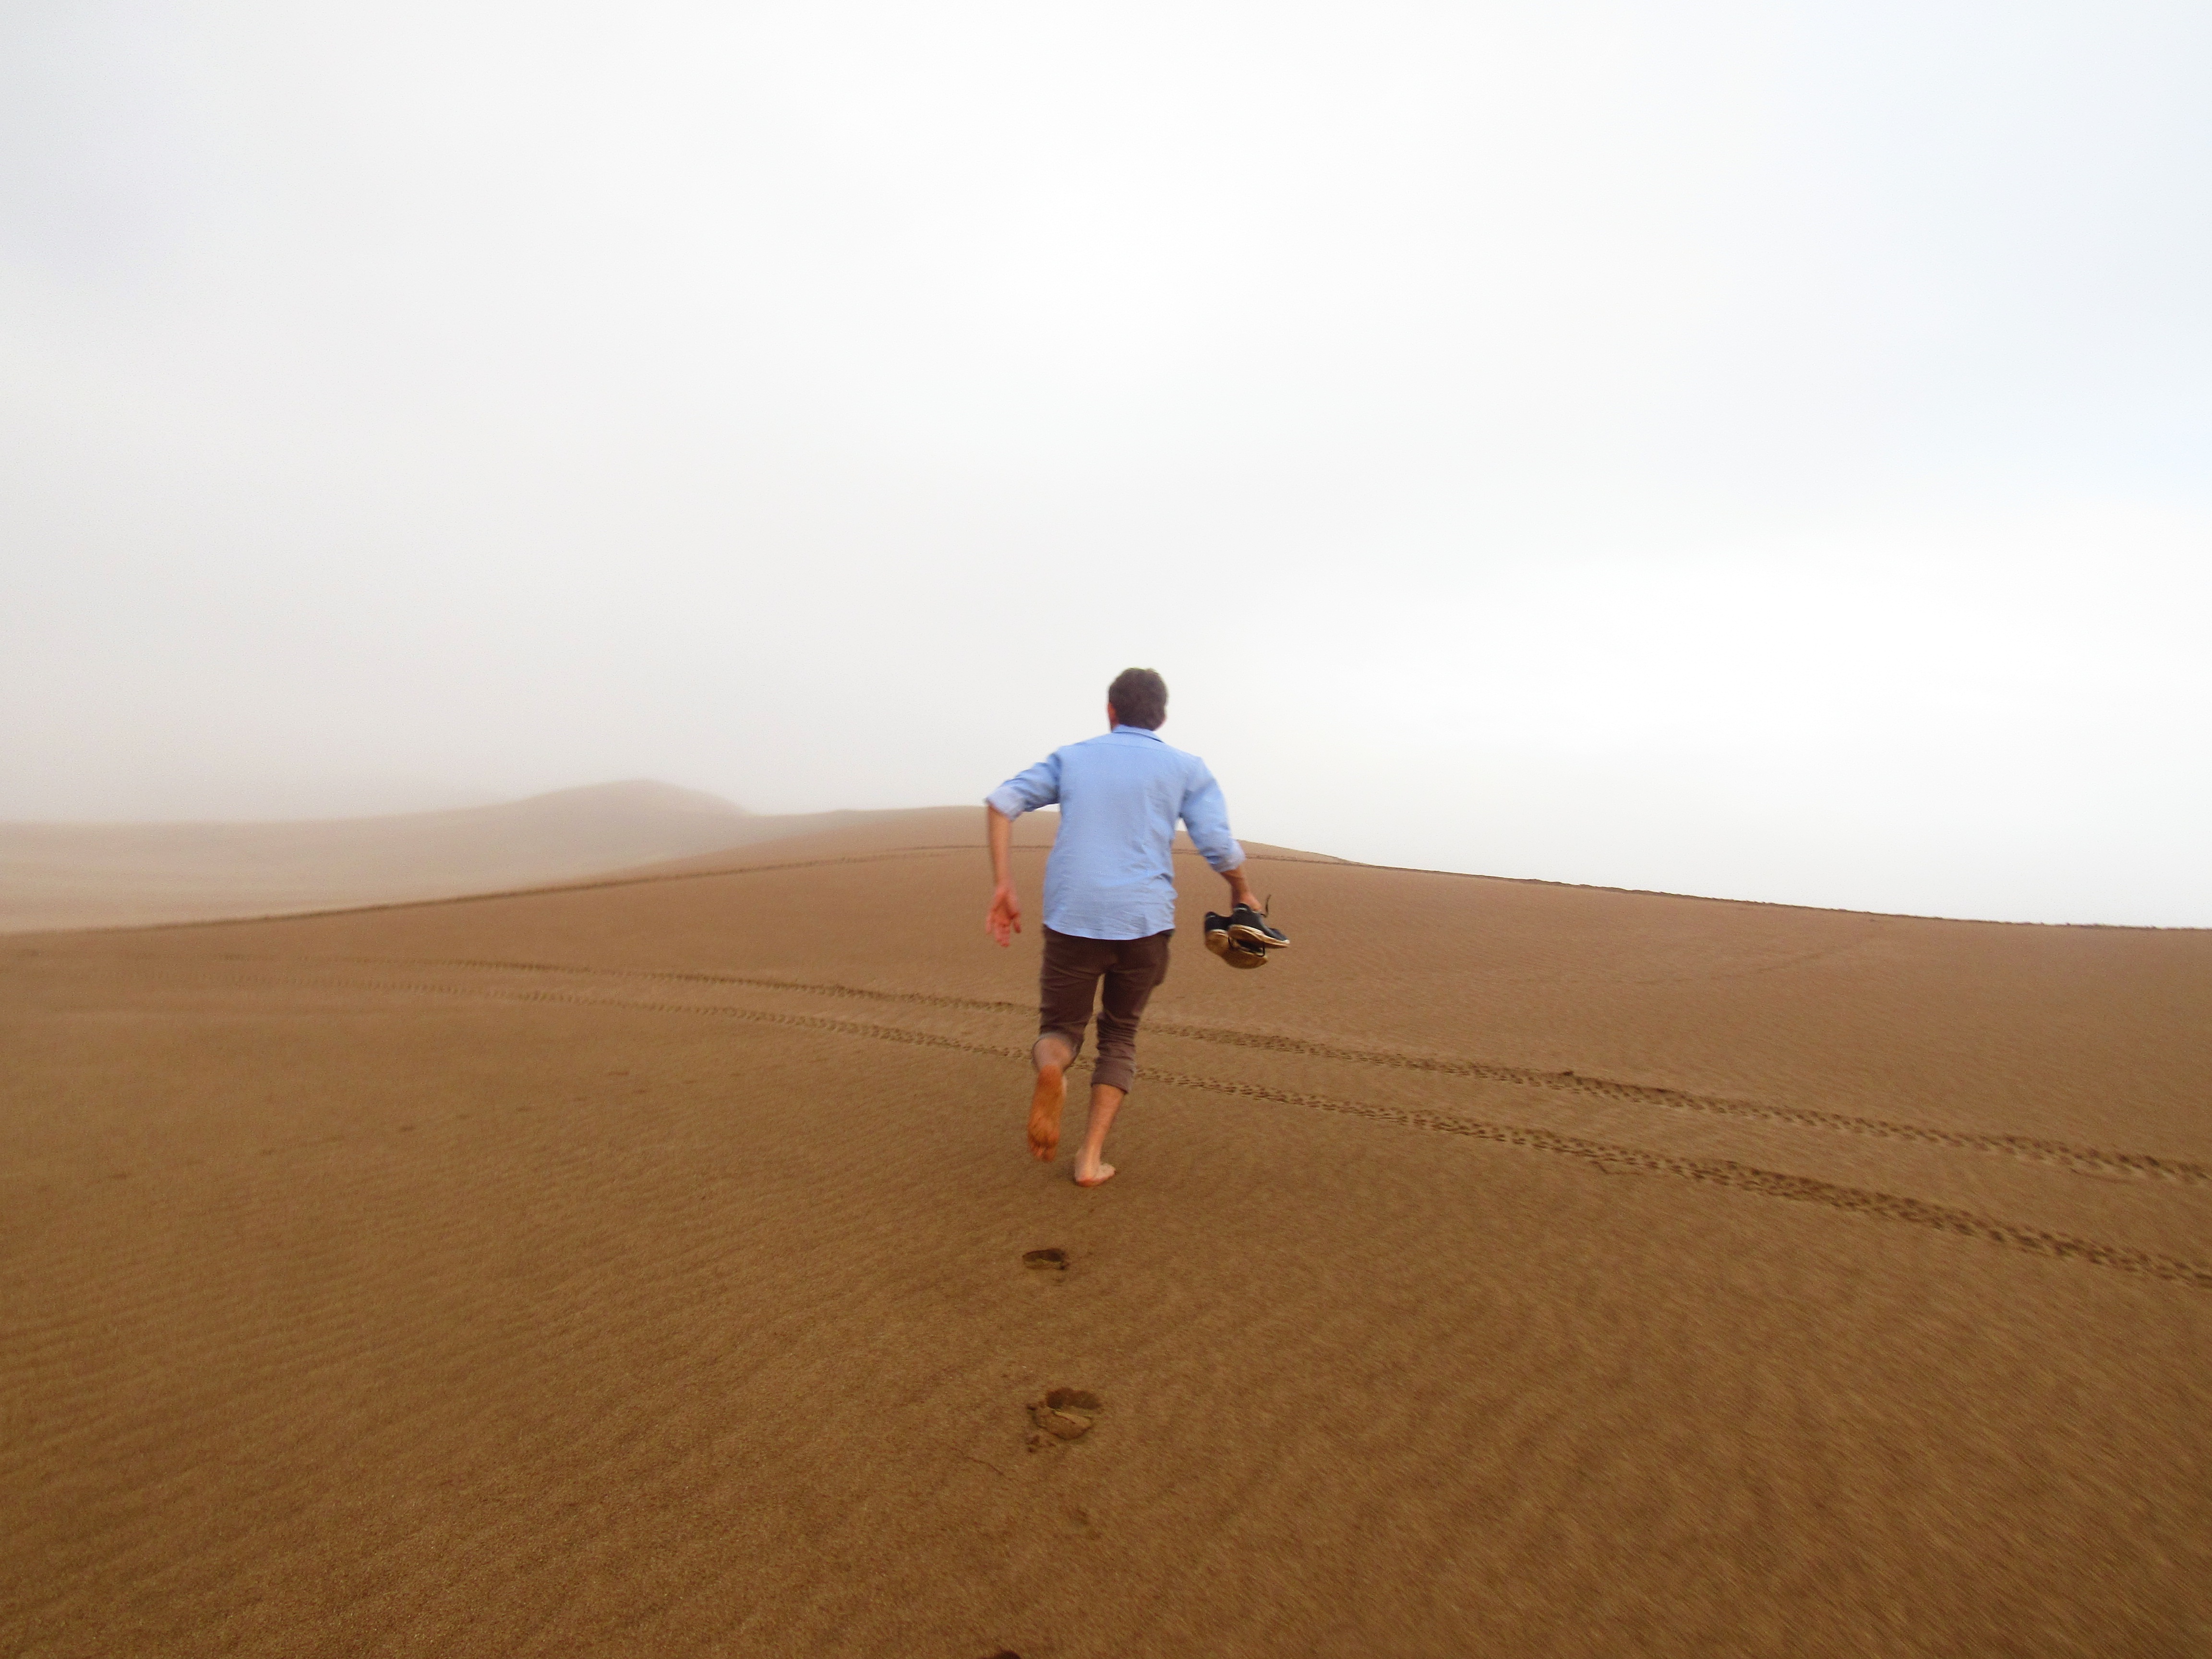
landscape, sand, horizon, desert, plain, habitat, sahara, wadi, landform, erg, natural environment, geographical feature, aeolian landform